English Civil War

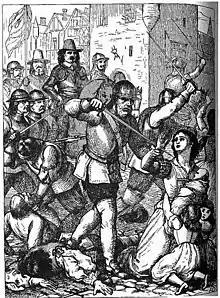
A 19th-century representation of the Massacre at Drogheda in Ireland in 1649

Helped by the Scots, Parliament won at Marston Moor (2 July), gaining York and the north of England. Cromwell's conduct in the battle proved decisive, and showed his potential as a political and as an important military leader. Parliament's defeat at the Battle of Lostwithiel in Cornwall, however, marked a serious reverse in the south-west of England. Subsequent fighting around Newbury (27 October), though tactically indecisive, strategically gave another check to Parliament.